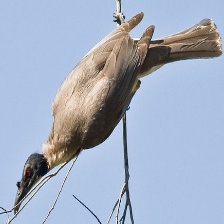
Species: NOISY FRIARBIRD
Scientific name: PHILEMON CORNICULATUS